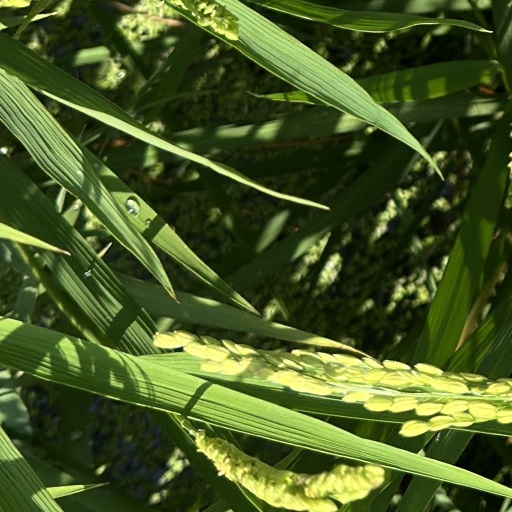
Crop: rice